438th Air Expeditionary Group

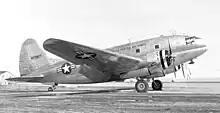
C-46D of the AF Reserve

In 1949 Continental Air Command reorganized its reserve units under the wing base organization, which placed support units under the same headquarters as the combat group they supported. As part of this reorganization, the 438th Troop Carrier Wing was activated at Offutt Air Force Base, Nebraska. The 438th Group was activated along with the wing, absorbing the resources of the 381st Bombardment Group, which was simultaneously inactivated. Although the group's manning, along with that of its component squadrons was limited to 25% of active duty organization authorizations, it was assigned four squadrons, rather than three. The group trained under the 2473d Air Force Reserve Training Center for troop carrier operations with the C-46, but also flew the North American T-6 Texan trainer.